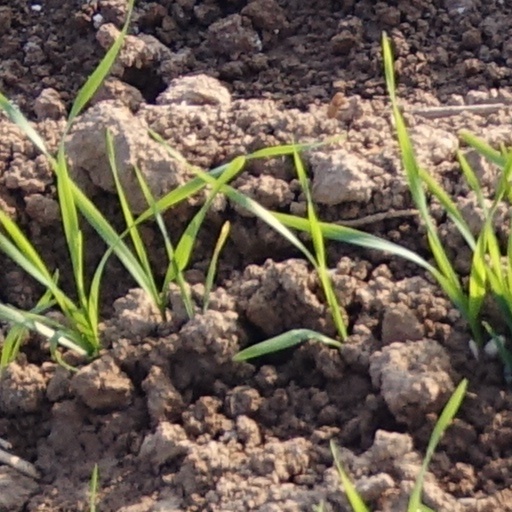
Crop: wheat